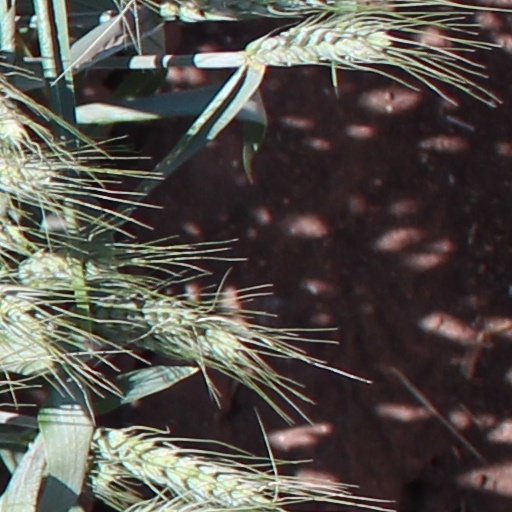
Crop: wheat